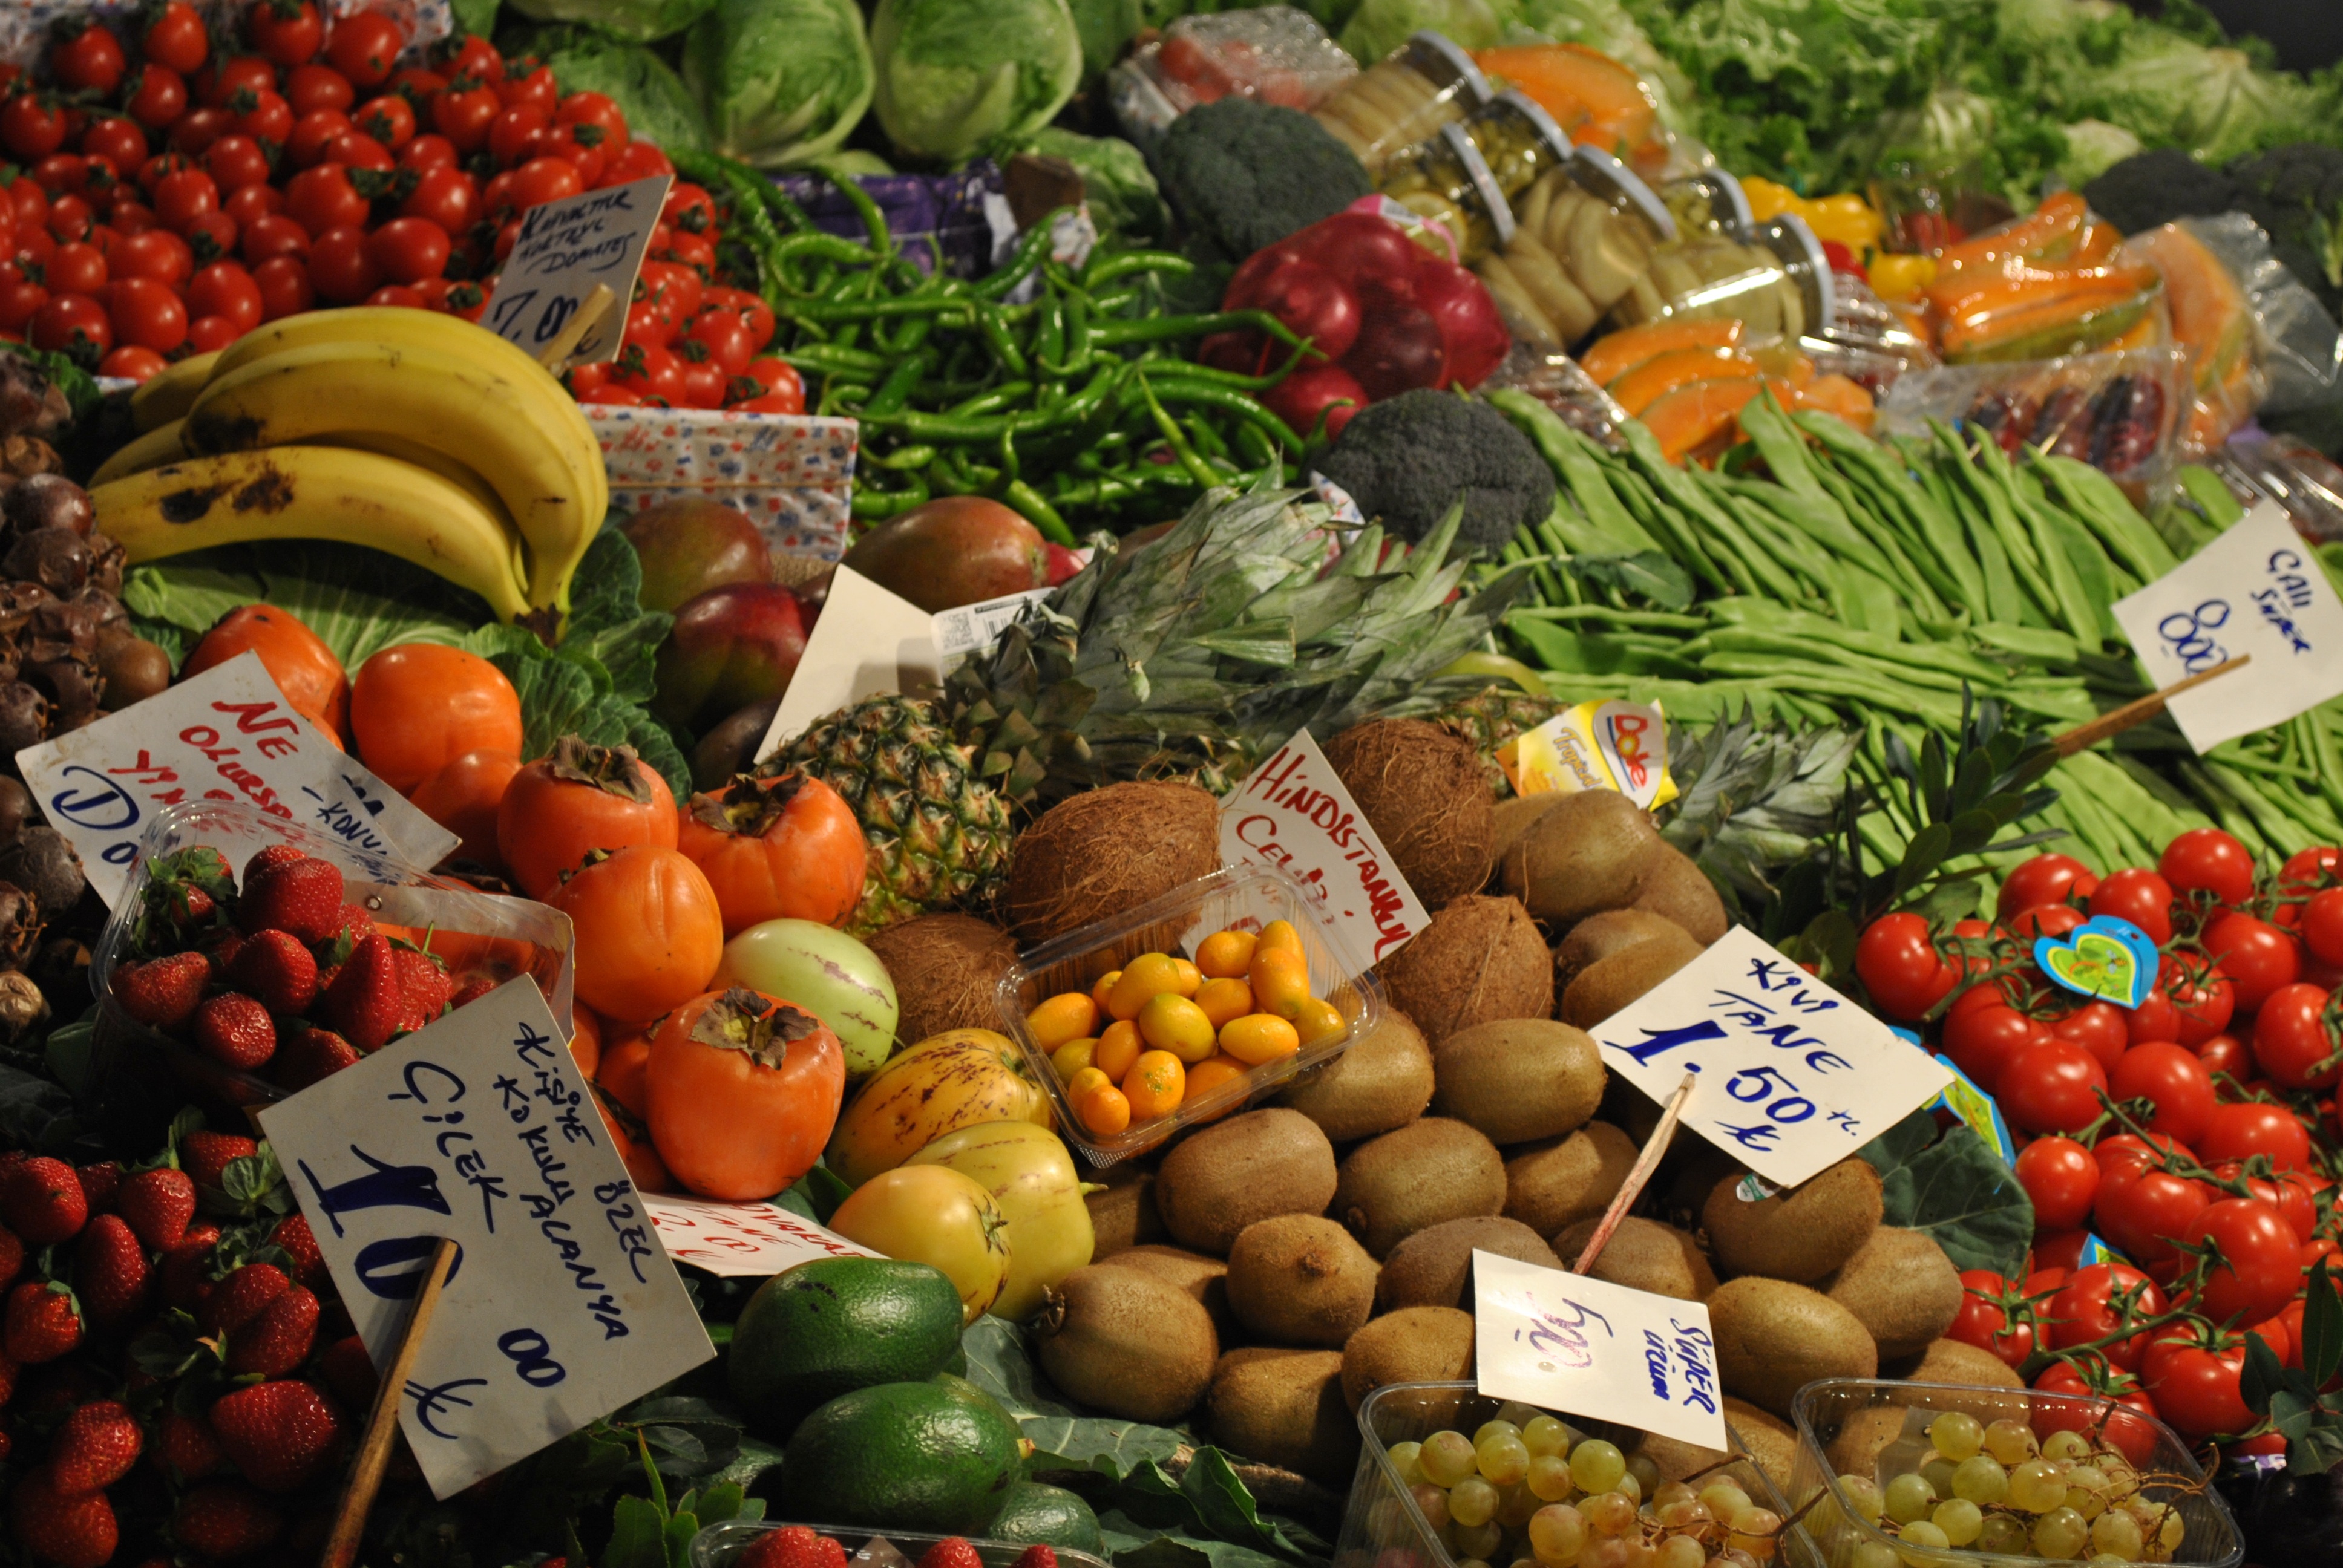
fruit, city, food, vendor, produce, vegetable, market, marketplace, public space, vegetables, turkey, istanbul, grocery store, local food, whole food, human settlement, greengrocer, seafood boil